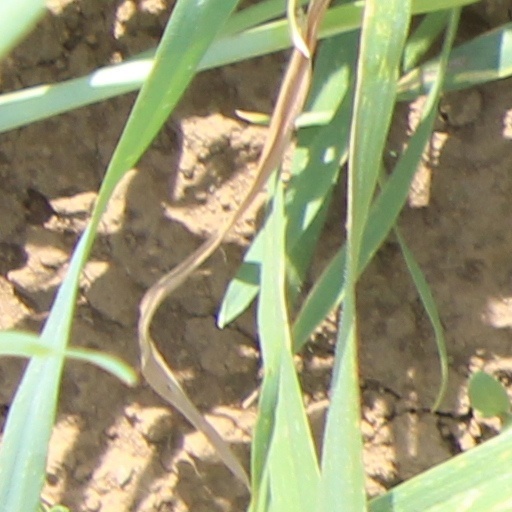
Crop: wheat